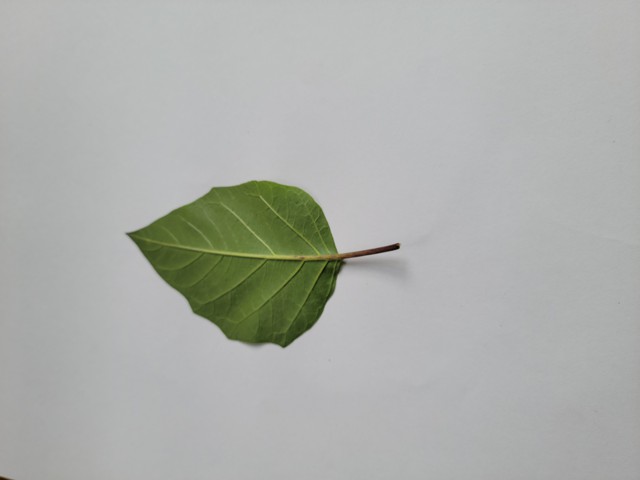
Plant: kalodhutura